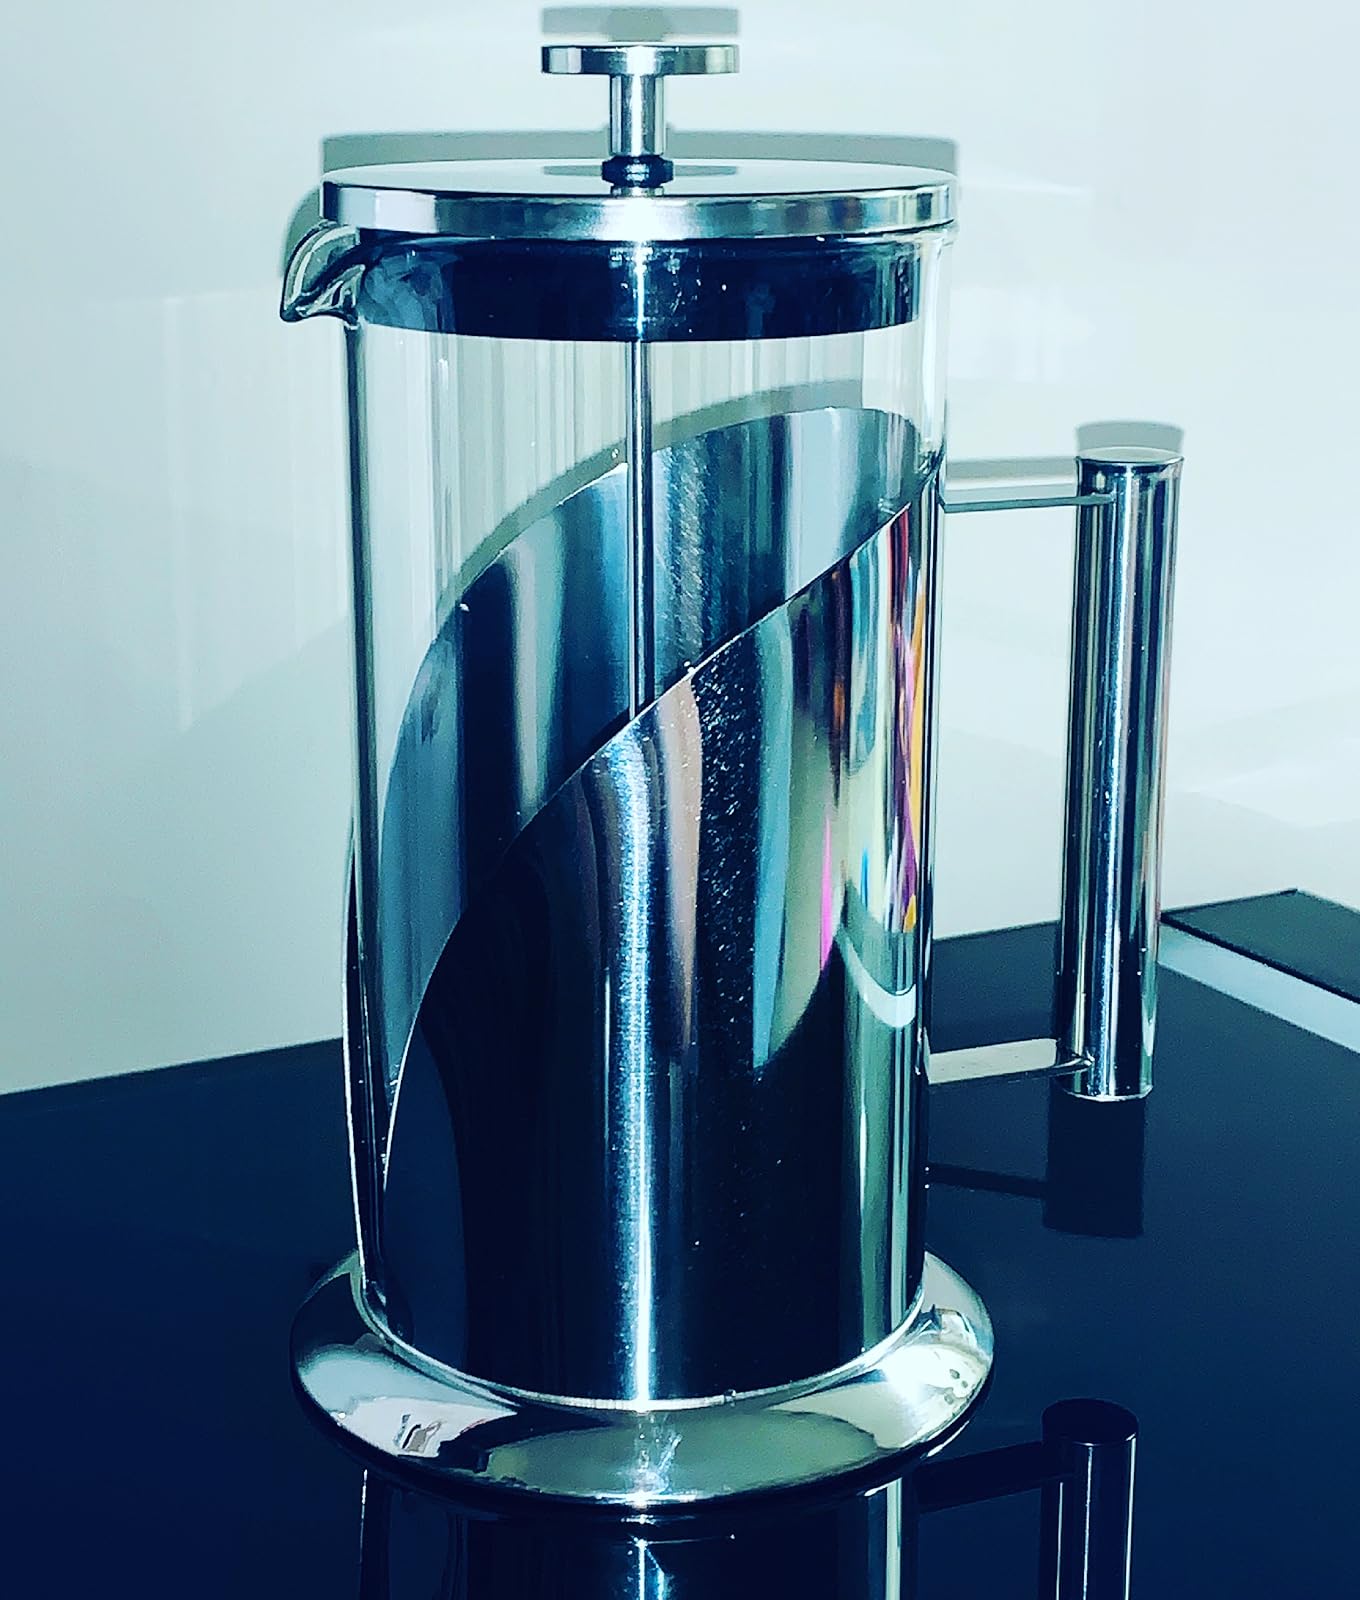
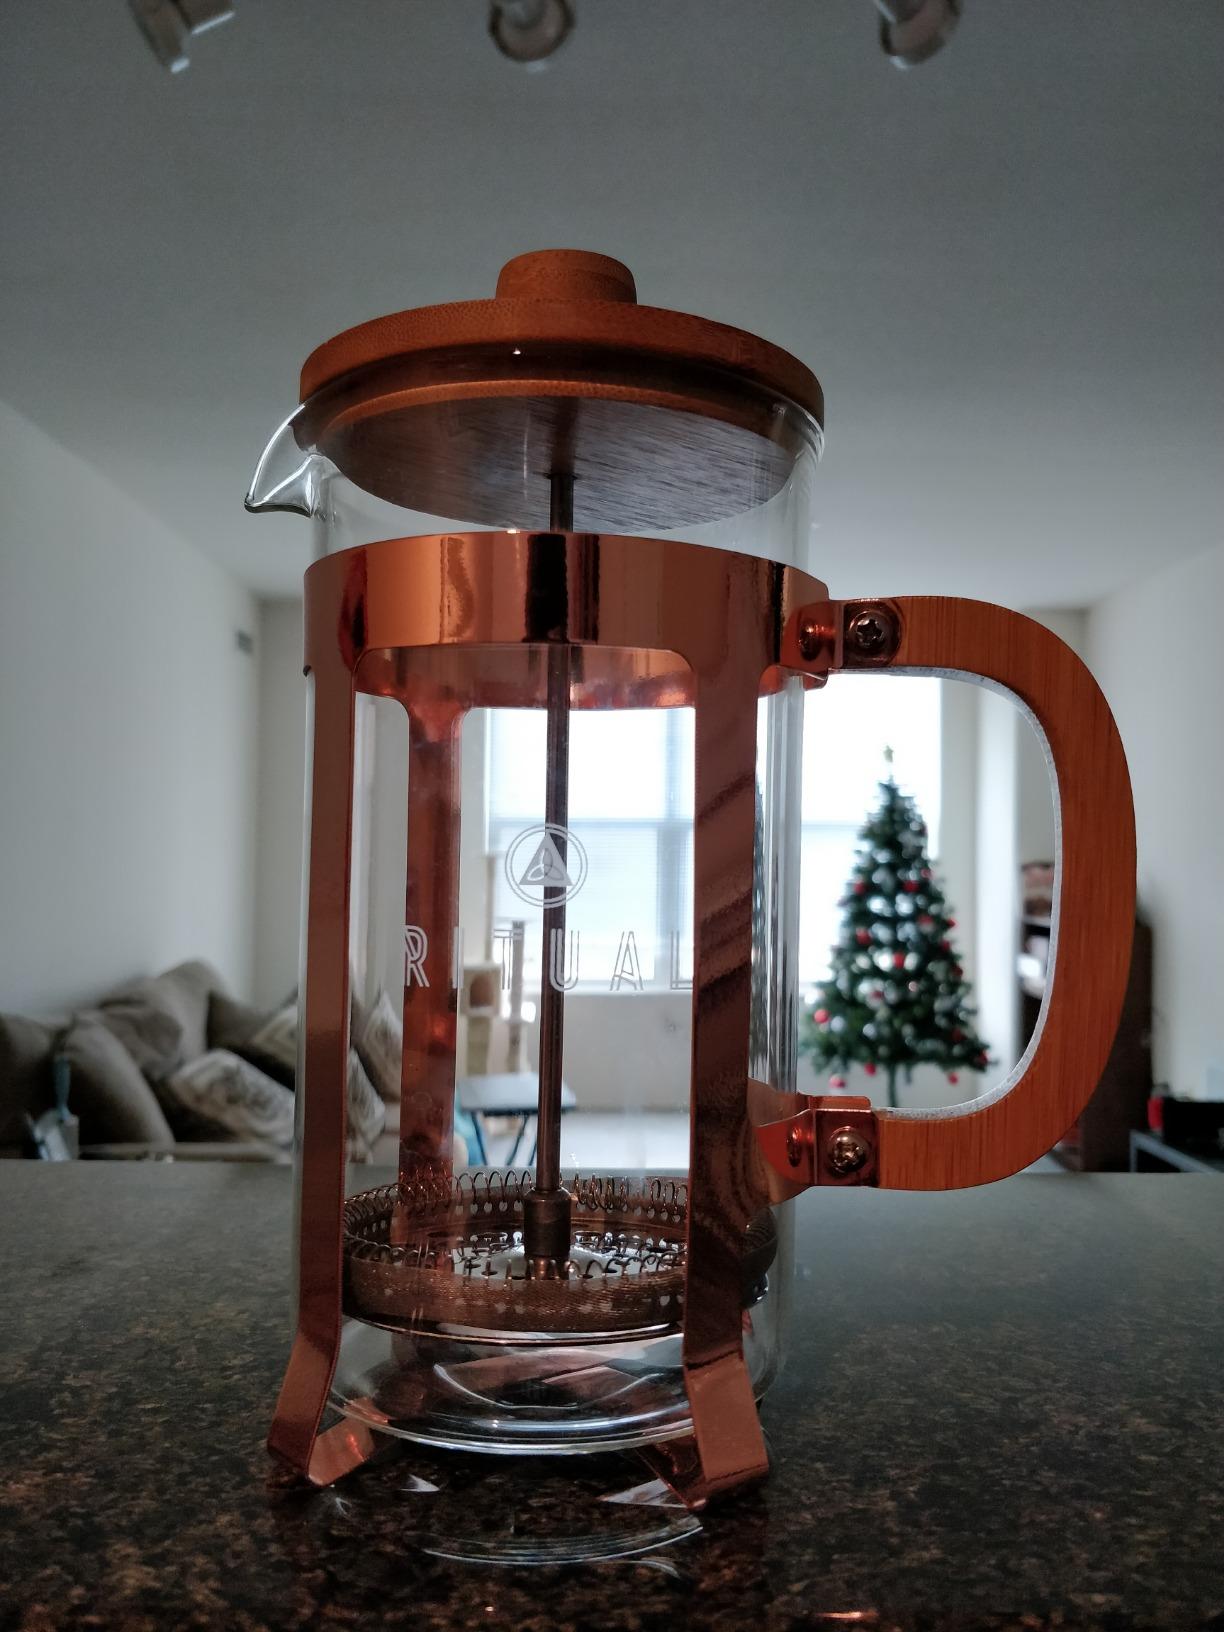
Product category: items_tea
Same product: no